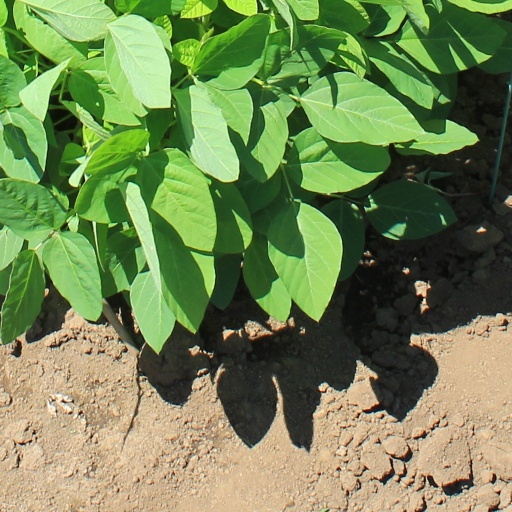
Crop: soybean